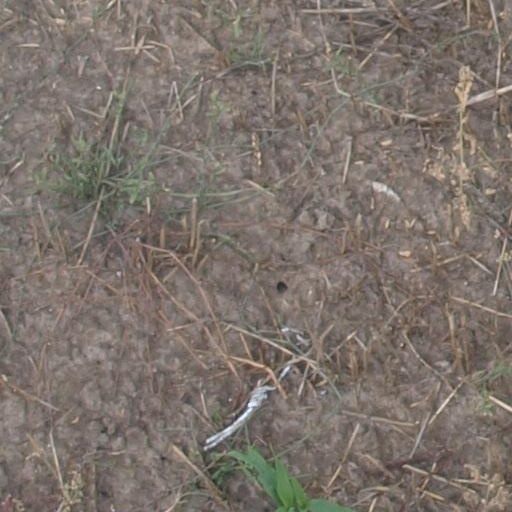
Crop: maize; corn